East Grinstead

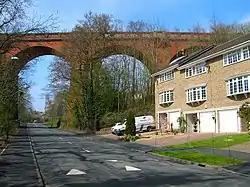
The Imberhorne Viaduct carrying the Bluebell Railway in East Grinstead

Gatwick Airport is from the town, whilst Redhill Aerodrome and Biggin Hill Airport are both within half an hour's drive. Hammerwood Park has a helicopter landing site for visiting pilots ( from the town).